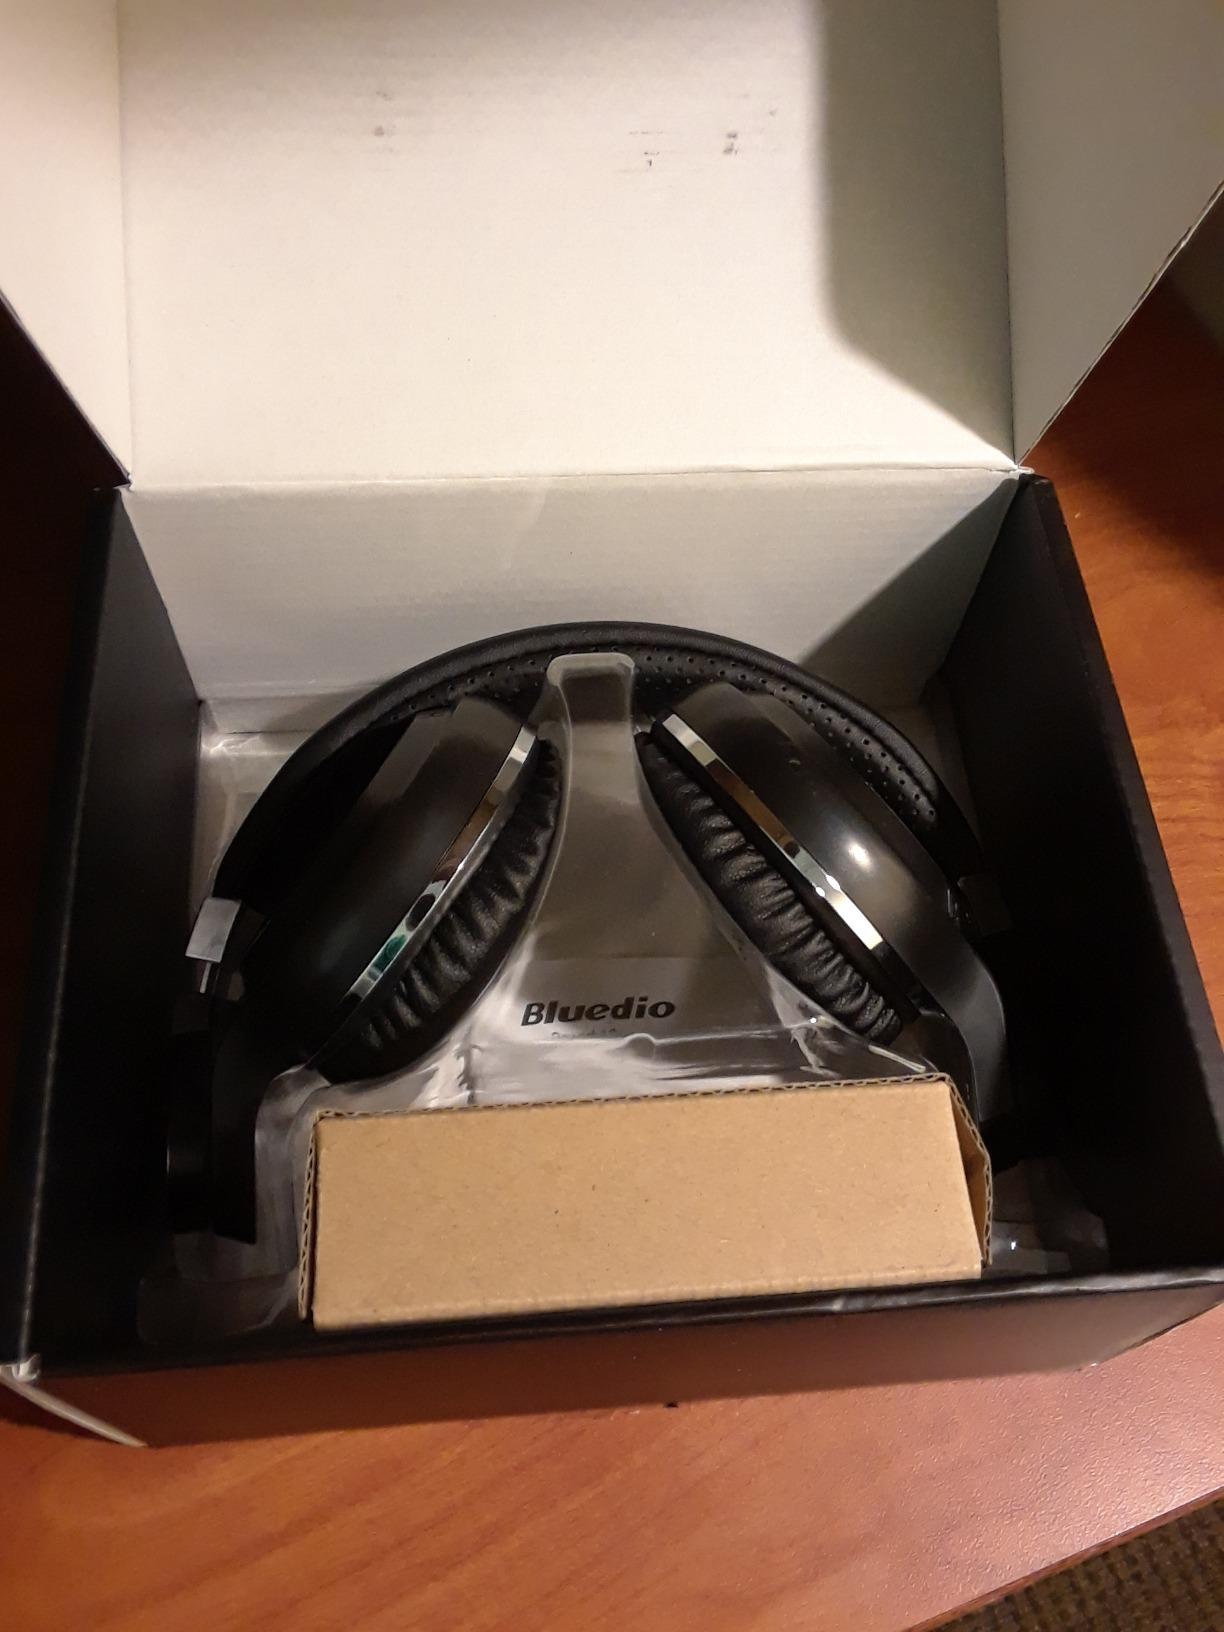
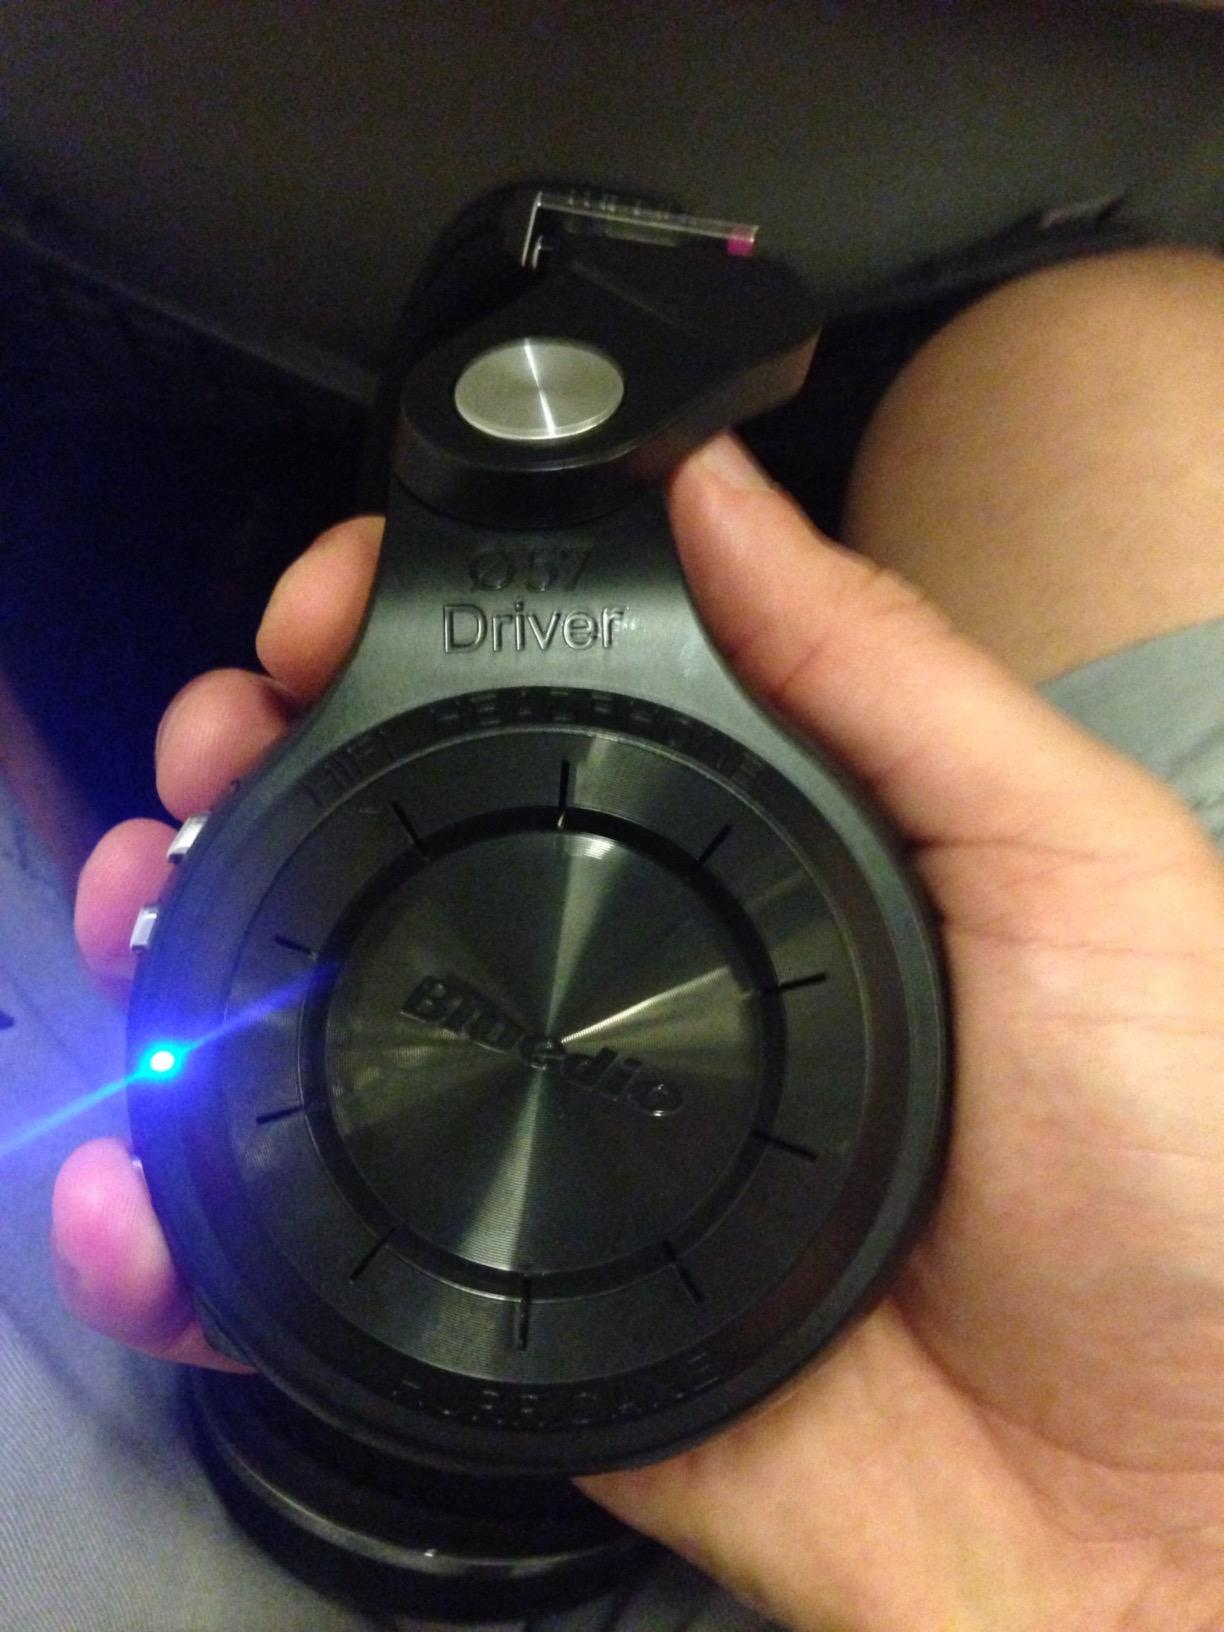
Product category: headphones
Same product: yes